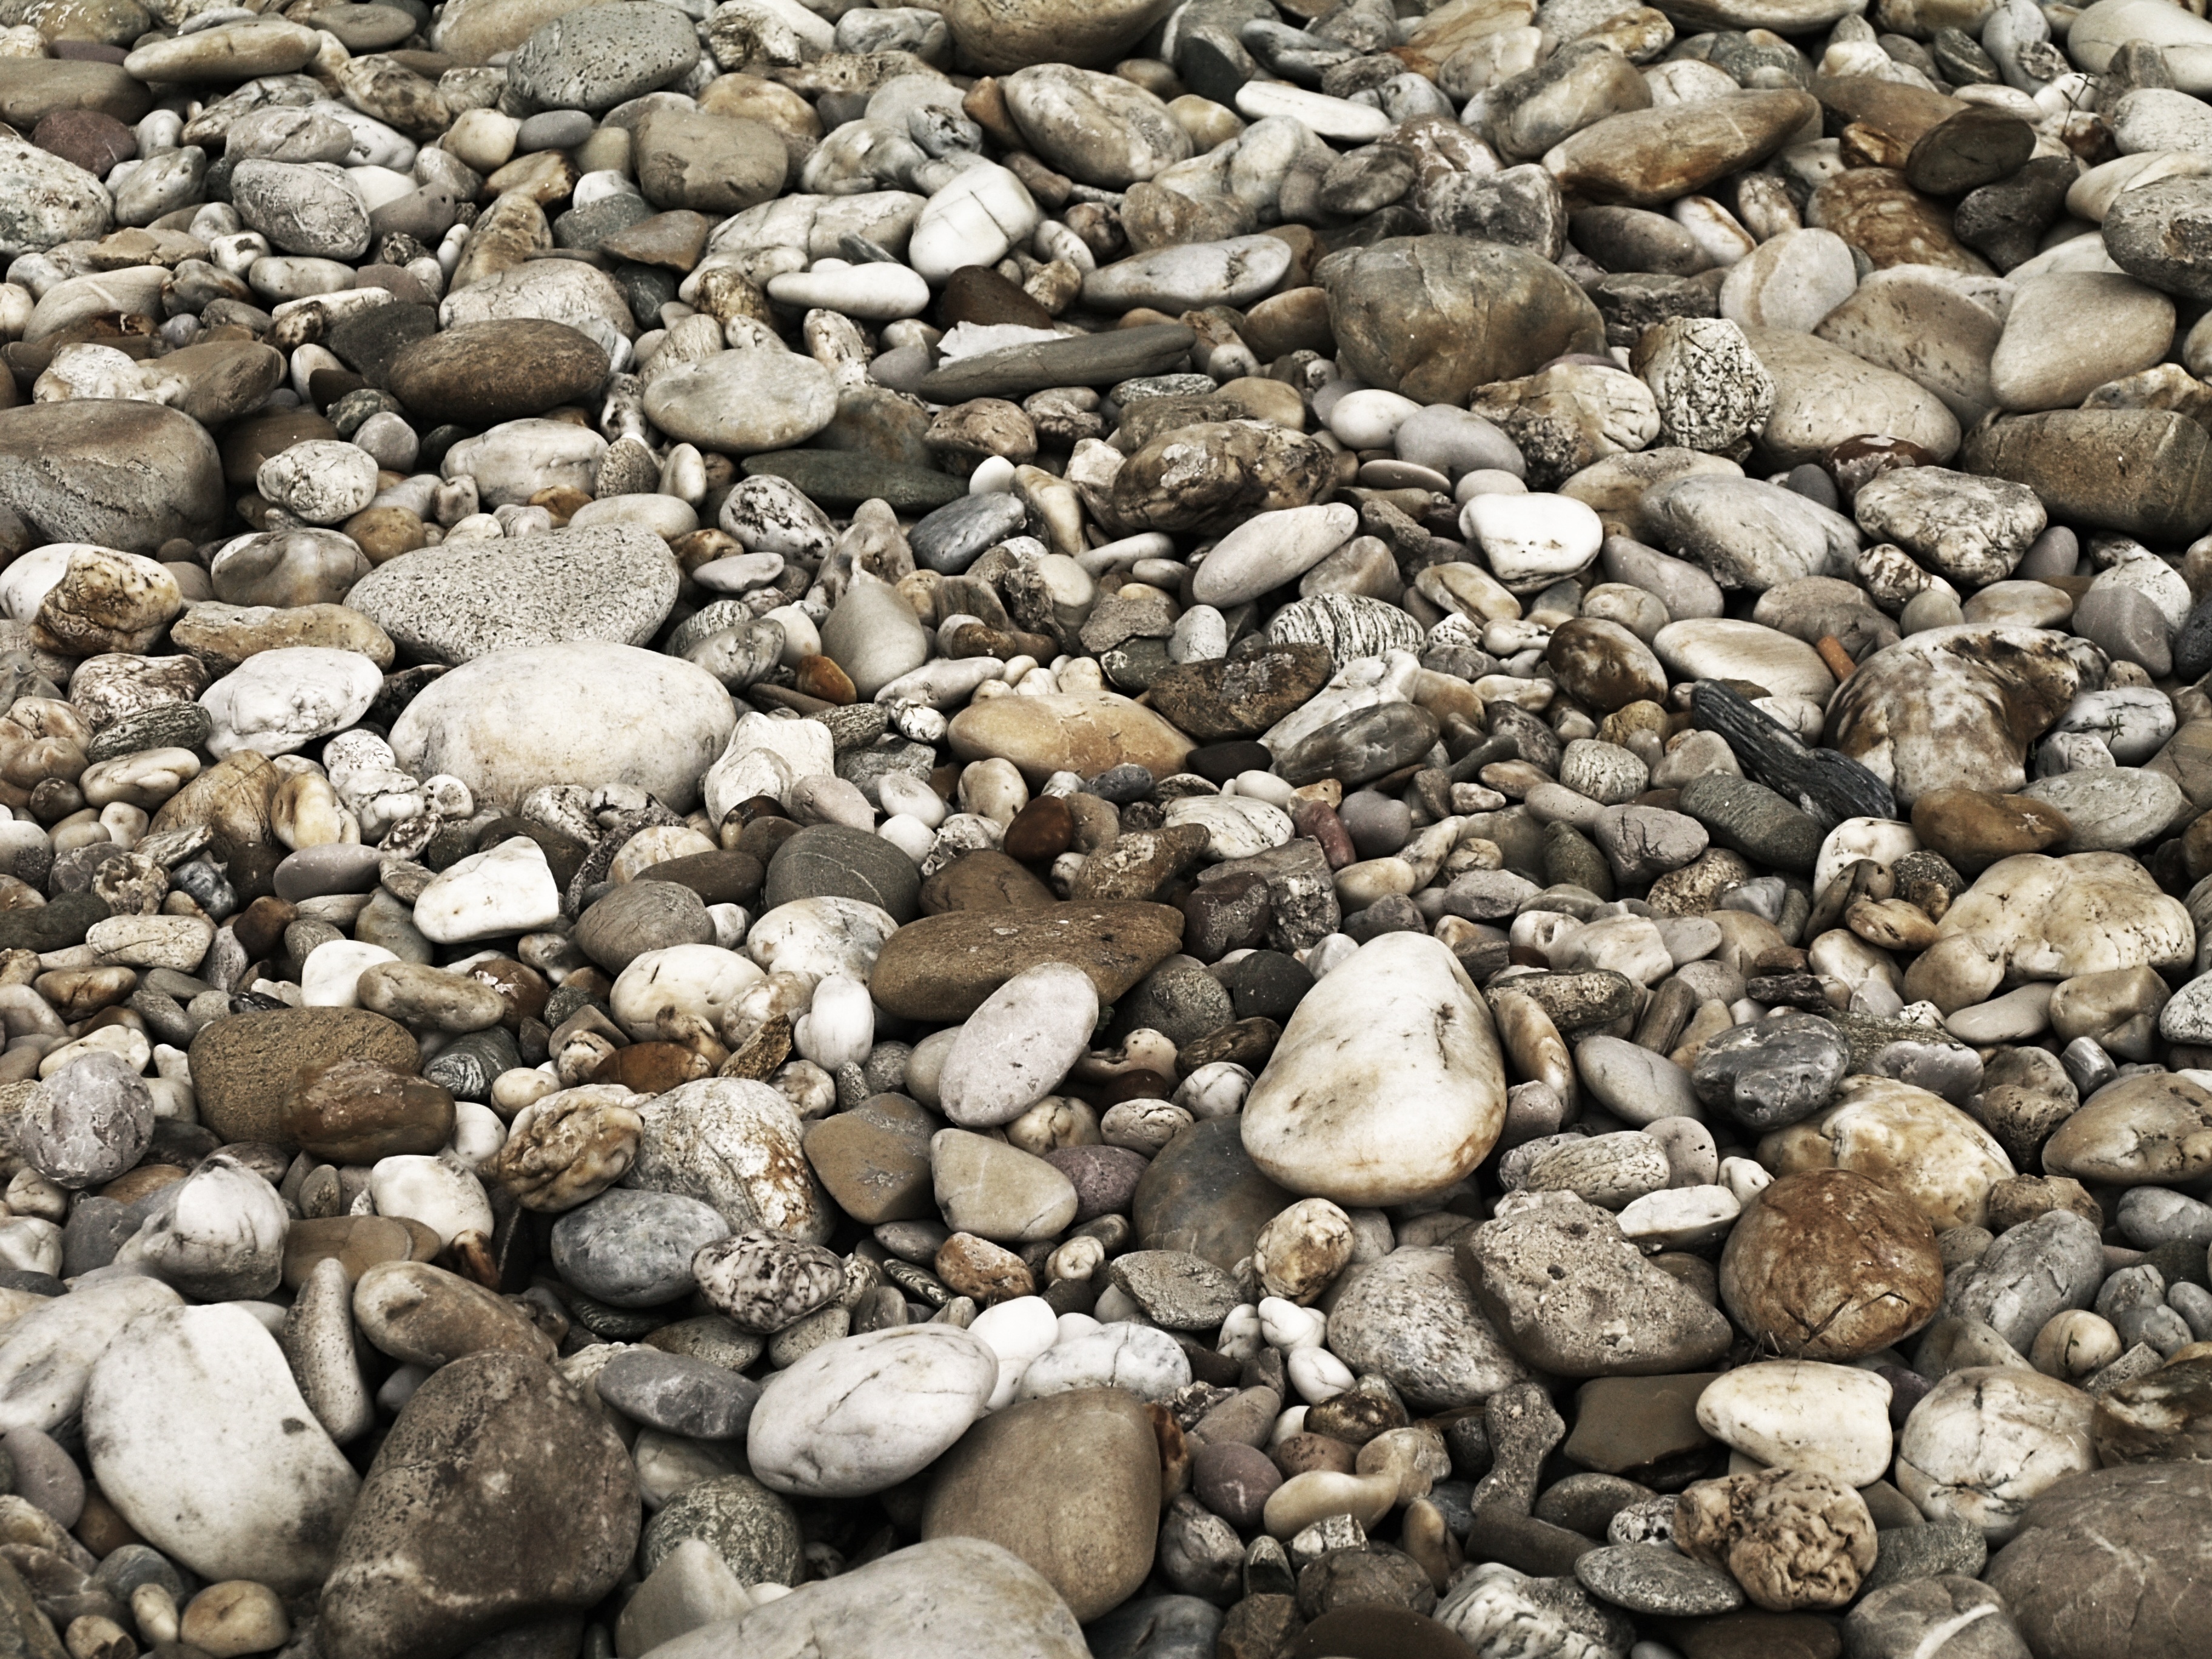
sand, rock, structure, ground, texture, pebble, soil, stone wall, material, stones, rubble, geology, gravel, pebbles, scree, boulder, cairn, stream bed, steinig, steinchen